Describe the emotion expressed in this image:  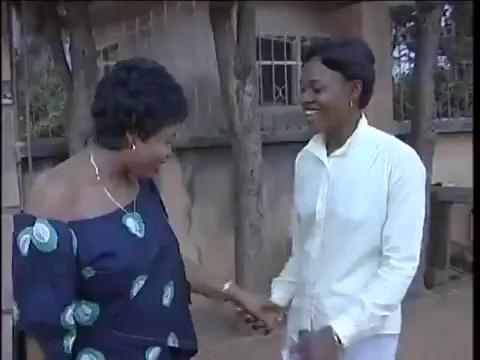
This person displays Fear, valence and arousal with high intensity.